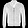
Label: Coat